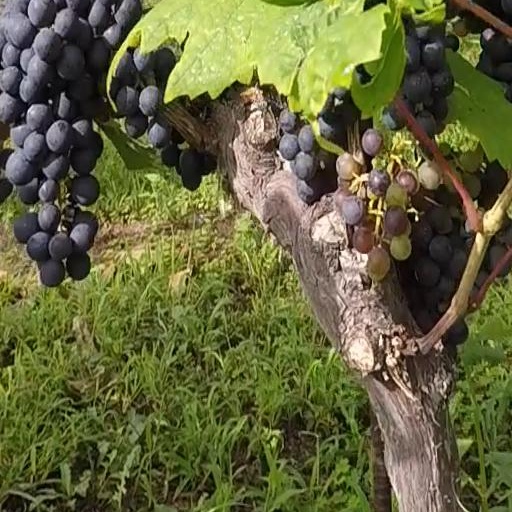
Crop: grape